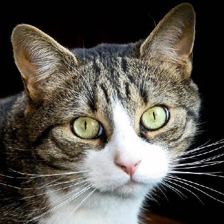
Label: animals